Krishnamoorthy (actor)

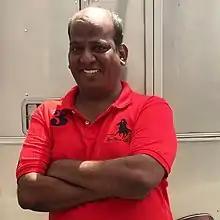

Krishnamoorthy (1963/1964 – 7 October 2019) was a comedian in the Tamil film industry in India.